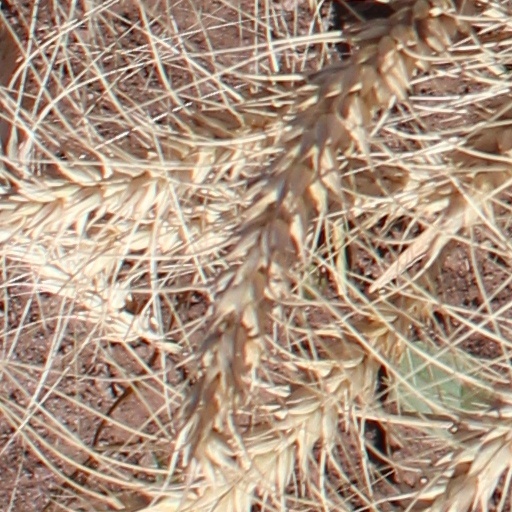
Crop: wheat